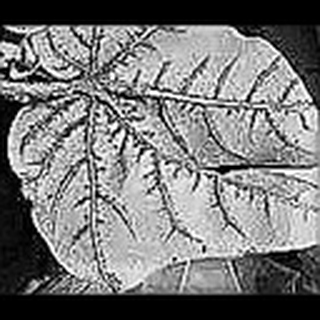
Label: cotton_bacterial_blight